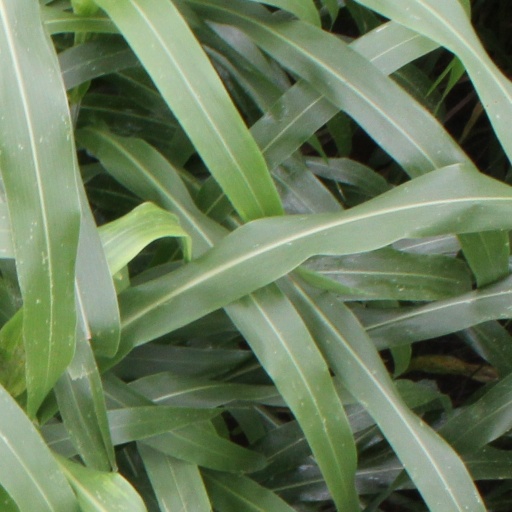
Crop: sorghum